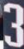
Number: 3